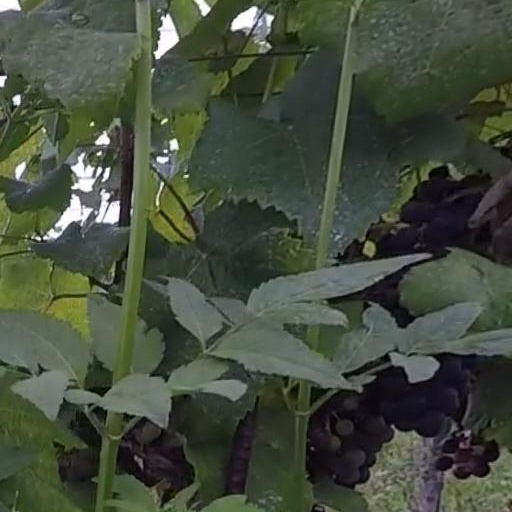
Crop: grape